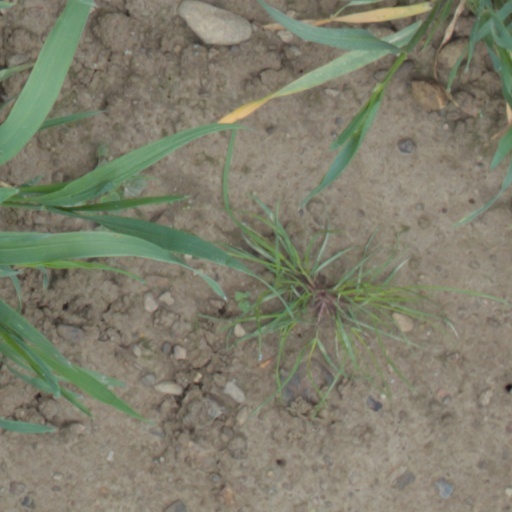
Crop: wheat